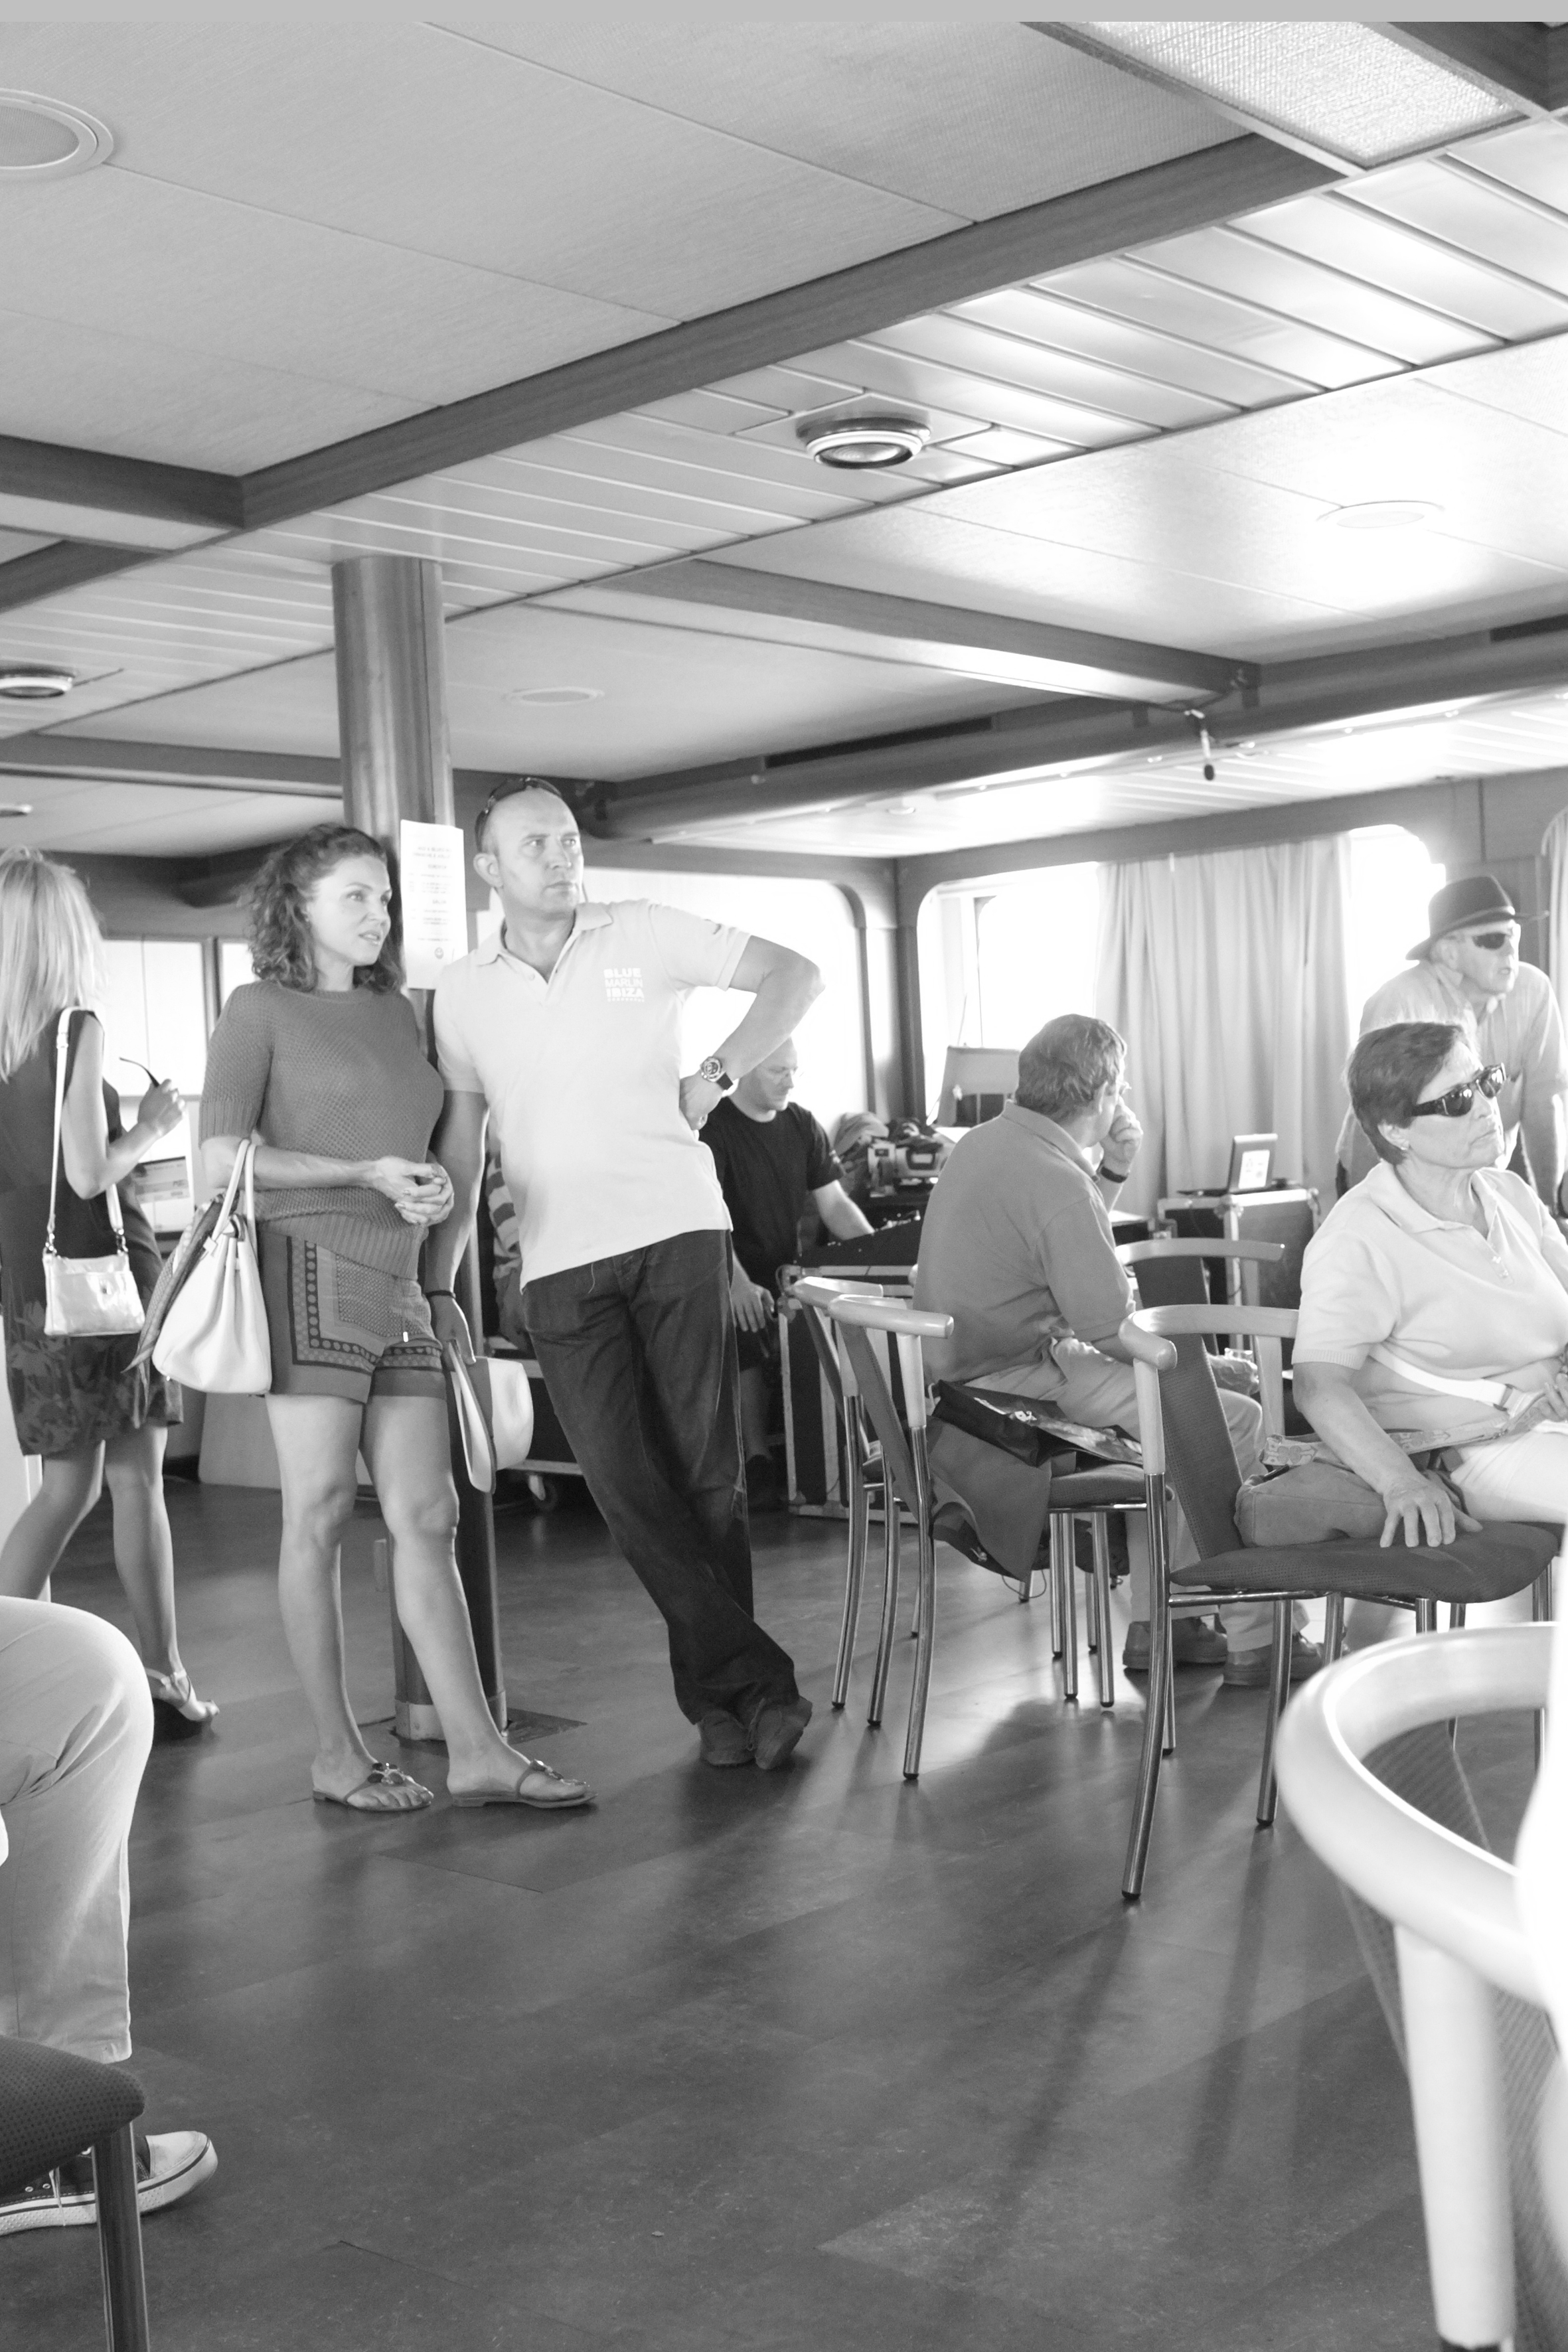
black and white, white, street, urban, fujifilm, dance, monochrome, bw, blackandwhite, jazz, 2012, sports, x100, switzerland, fuji, montreux, finepixx100, monochrome photography